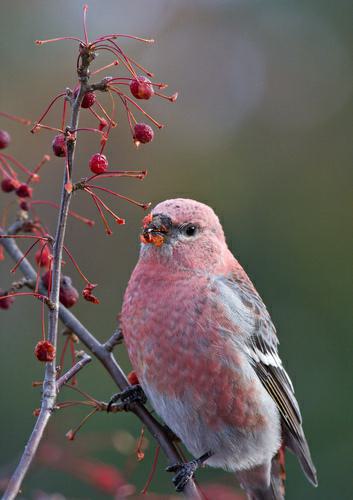
A photo of a pine grosbeak